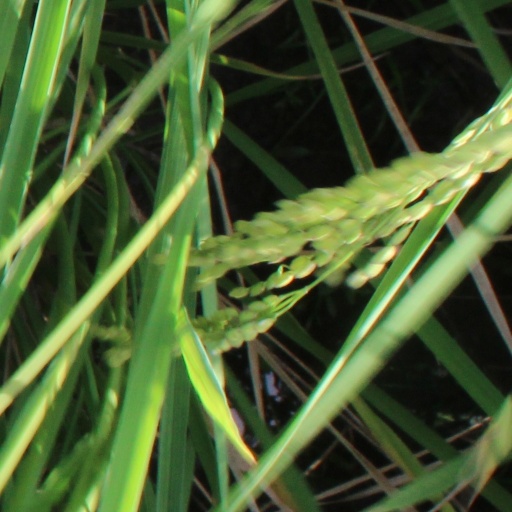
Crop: rice